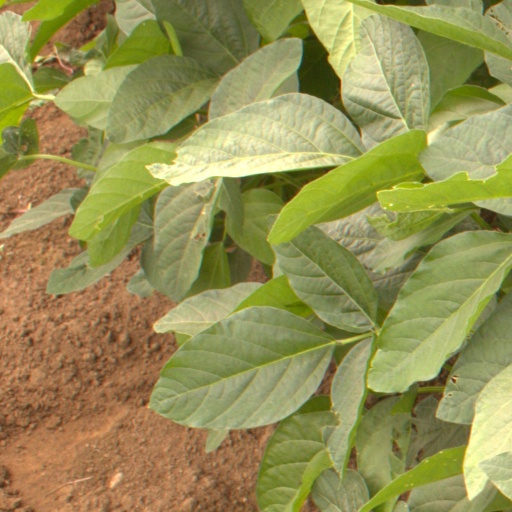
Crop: soybean